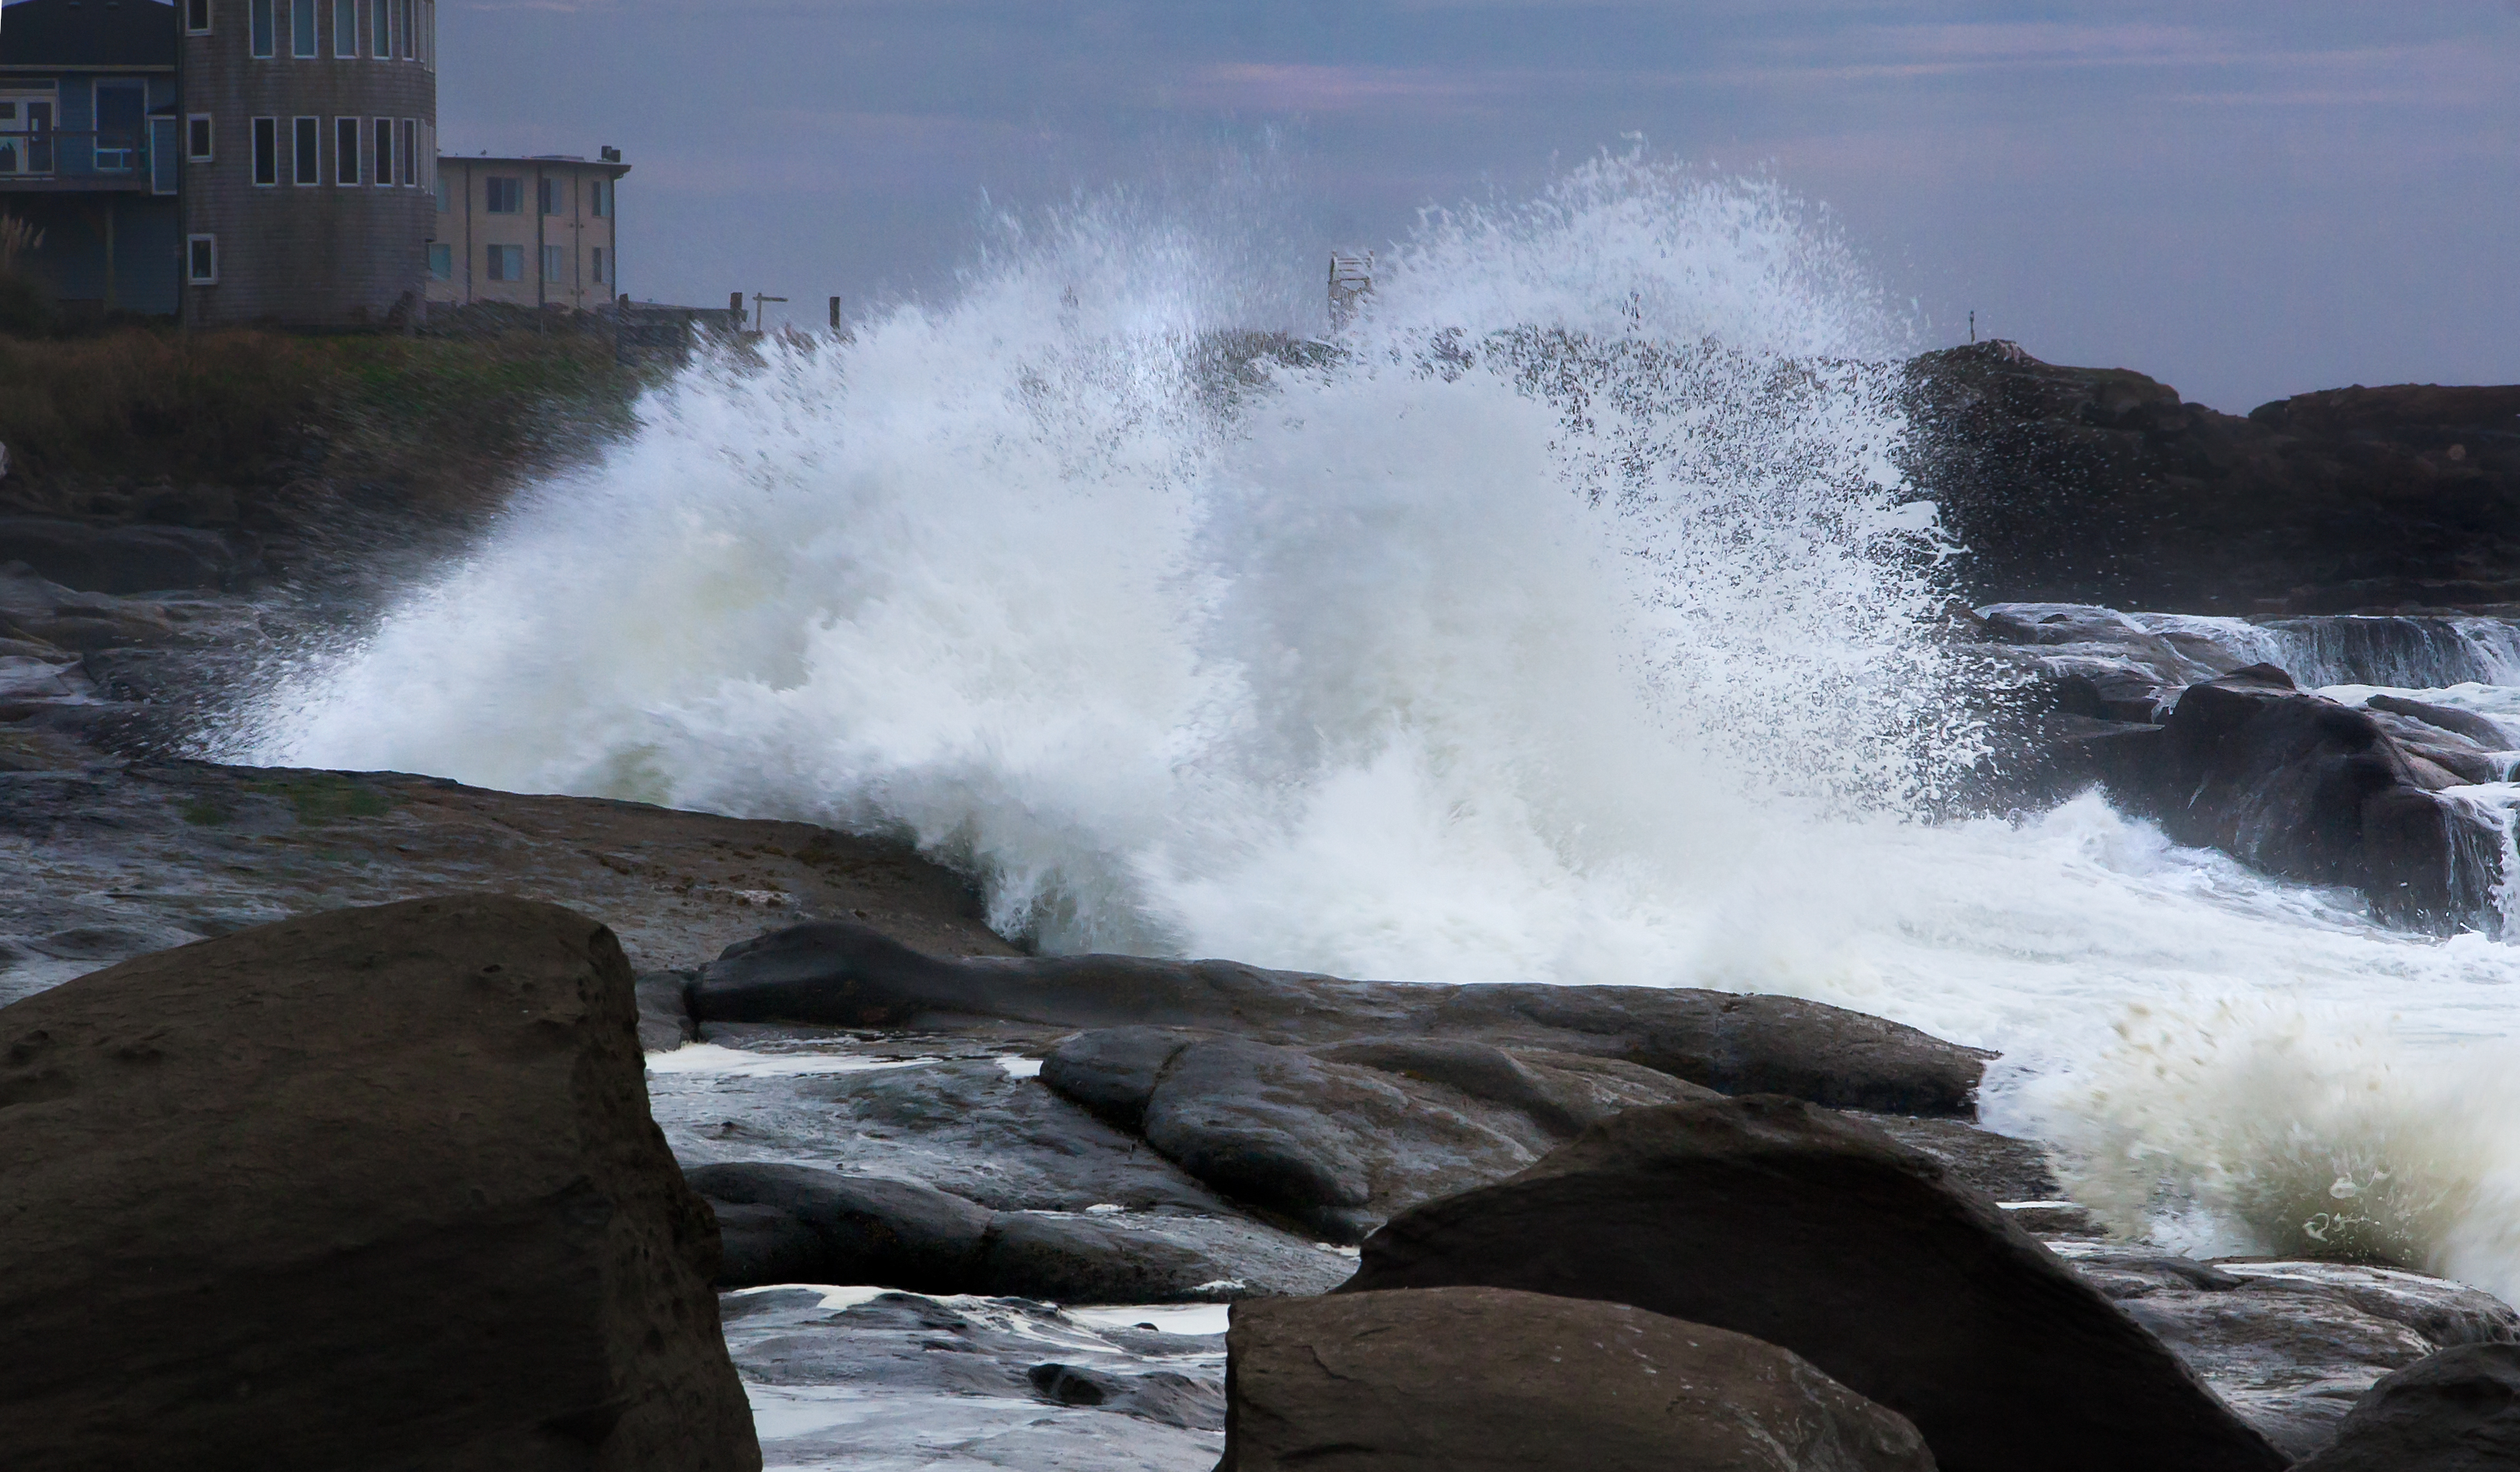
sea, coast, water, nature, rock, ocean, waterfall, shore, wave, view, river, cliff, dusk, splash, weather, rapid, terrain, material, body of water, rocks, waves, large, water feature, oregon, oregoncoast, yachats, msh1113, msh111317, atmospheric phenomenon, wind wave